Face masks during the COVID-19 pandemic in the United States

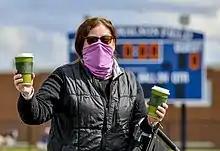
Woman in Ohio wearing a neck gaiter as a protective face covering.

Concerns surrounding the politicization of masks have been especially prominent among minority communities, such as African and Asian Americans. Concerns were raised by African Americans that the wearing of masks may encourage racial profiling due to their association with their use by criminals to conceal identity, such as an officer shown handcuffing a black doctor wearing a mask steps from his home, and a police officer in Illinois following two black men wearing surgical masks as they exited a Walmart, and falsely claiming that the city prohibited the wearing of masks. There have also been incidents of bullying, discrimination, and ethnic violence and insults against Asian Americans who wear masks, as part of ongoing anti-Asian sentiment tied to the pandemic due to its Mainland Chinese origin.